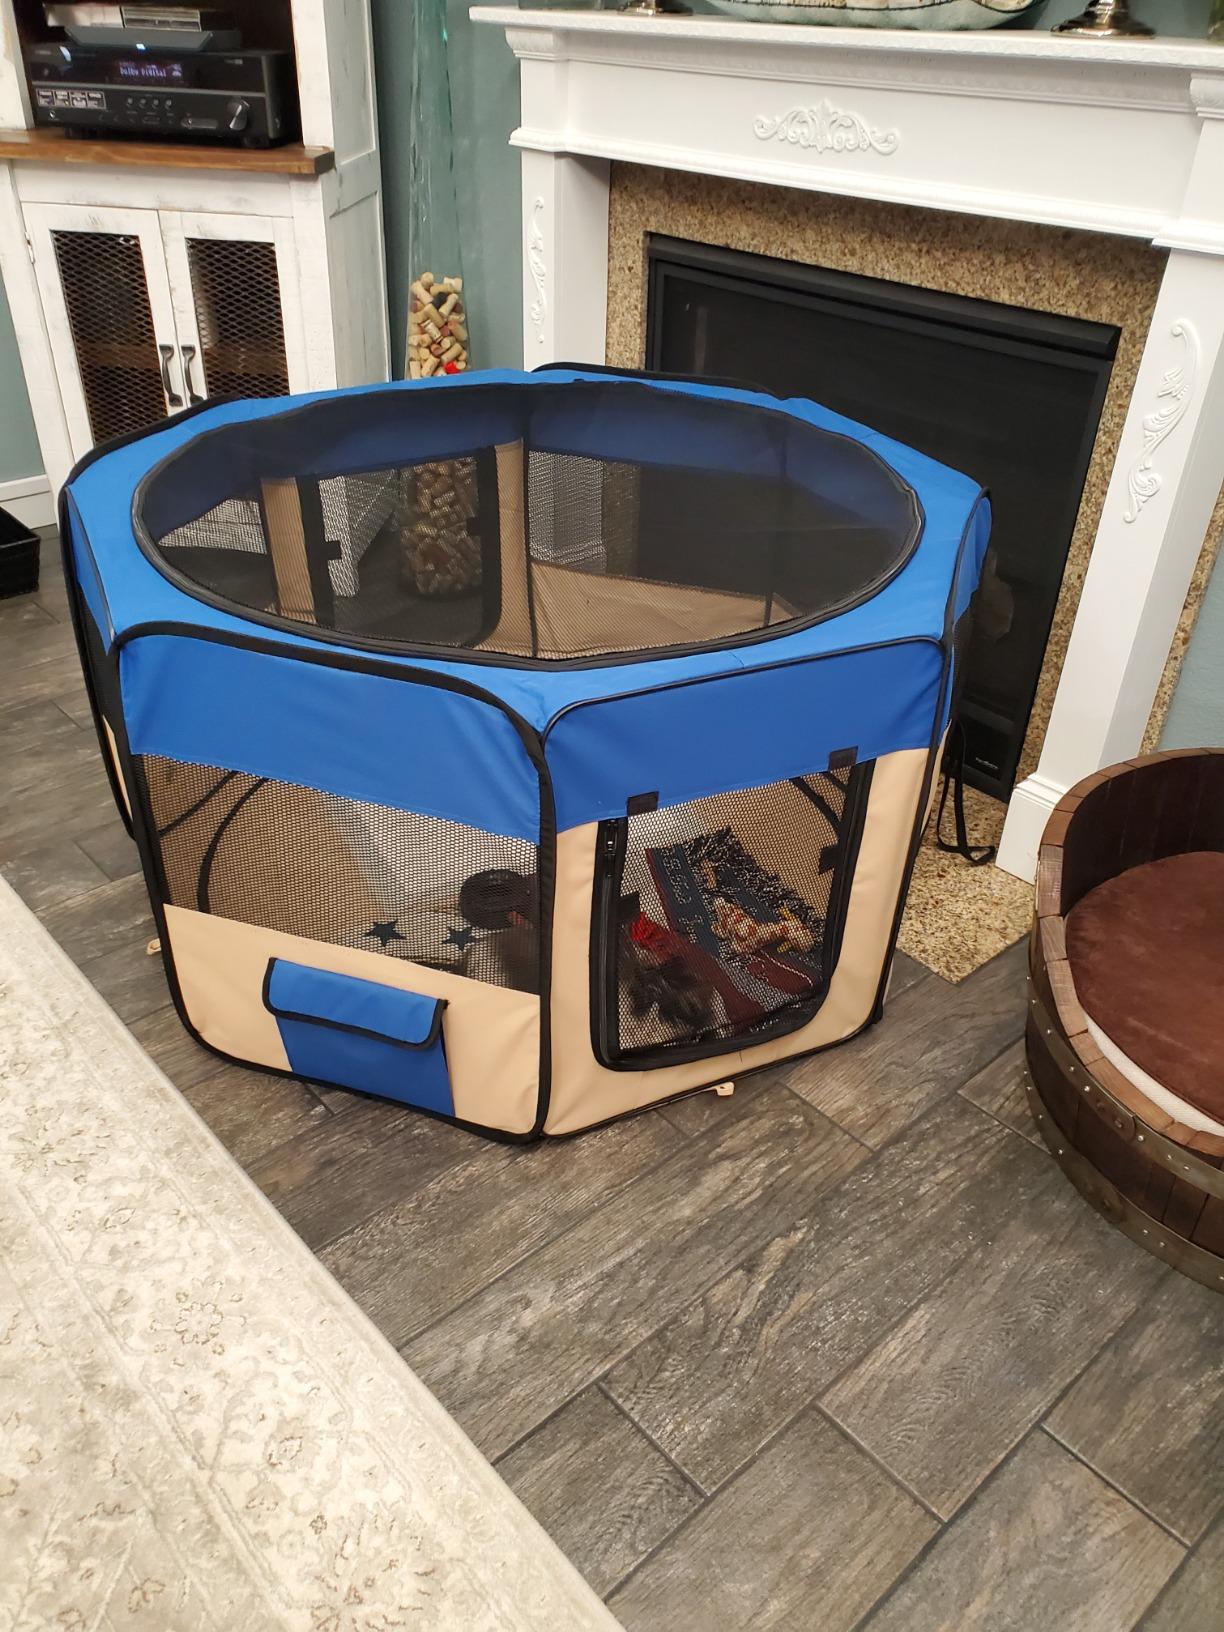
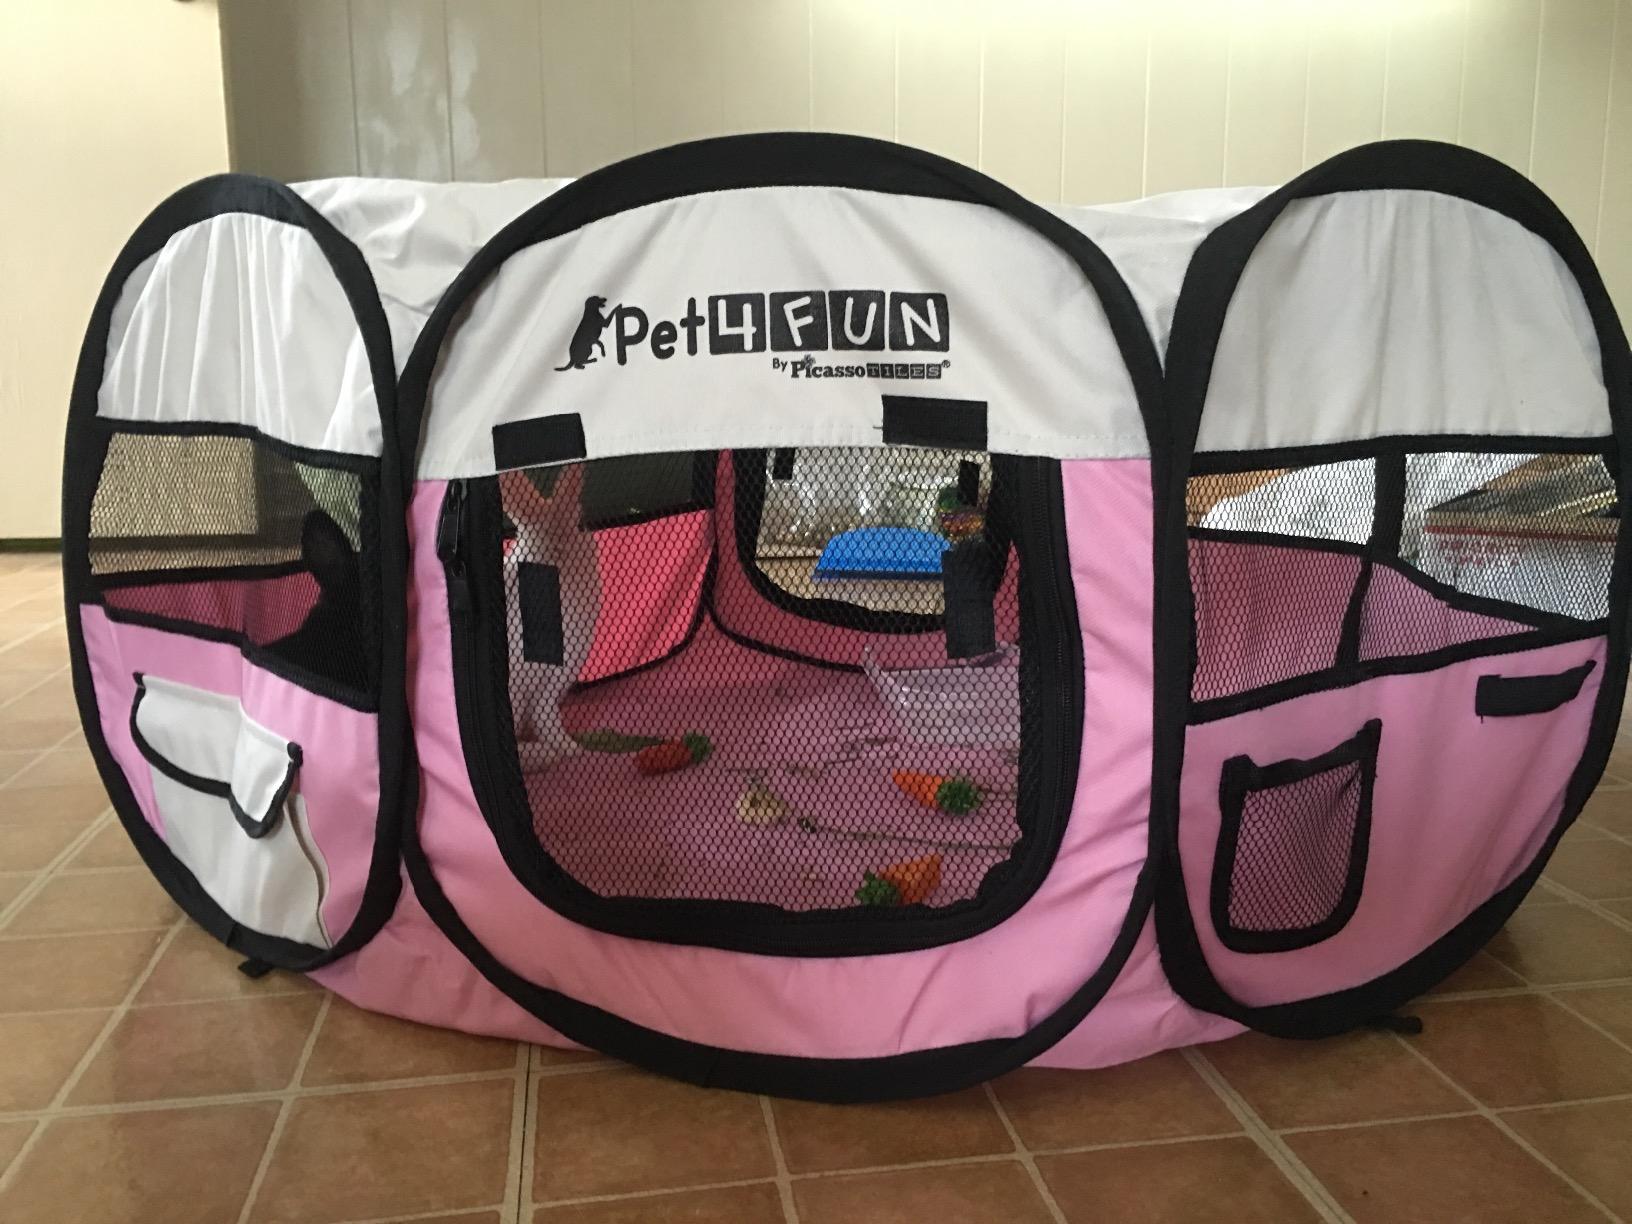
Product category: items_kennel
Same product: no